Revox

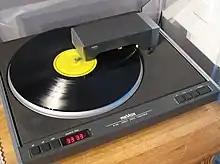
Revox B790 Linear tracking record player (1977–1982)

The company moved to Löffingen and Bonndorf, West Germany, in 1966, due to labour issues in Switzerland. But the building of a second factory was started in Regensdorf, Switzerland in 1967 - to open in 1968.